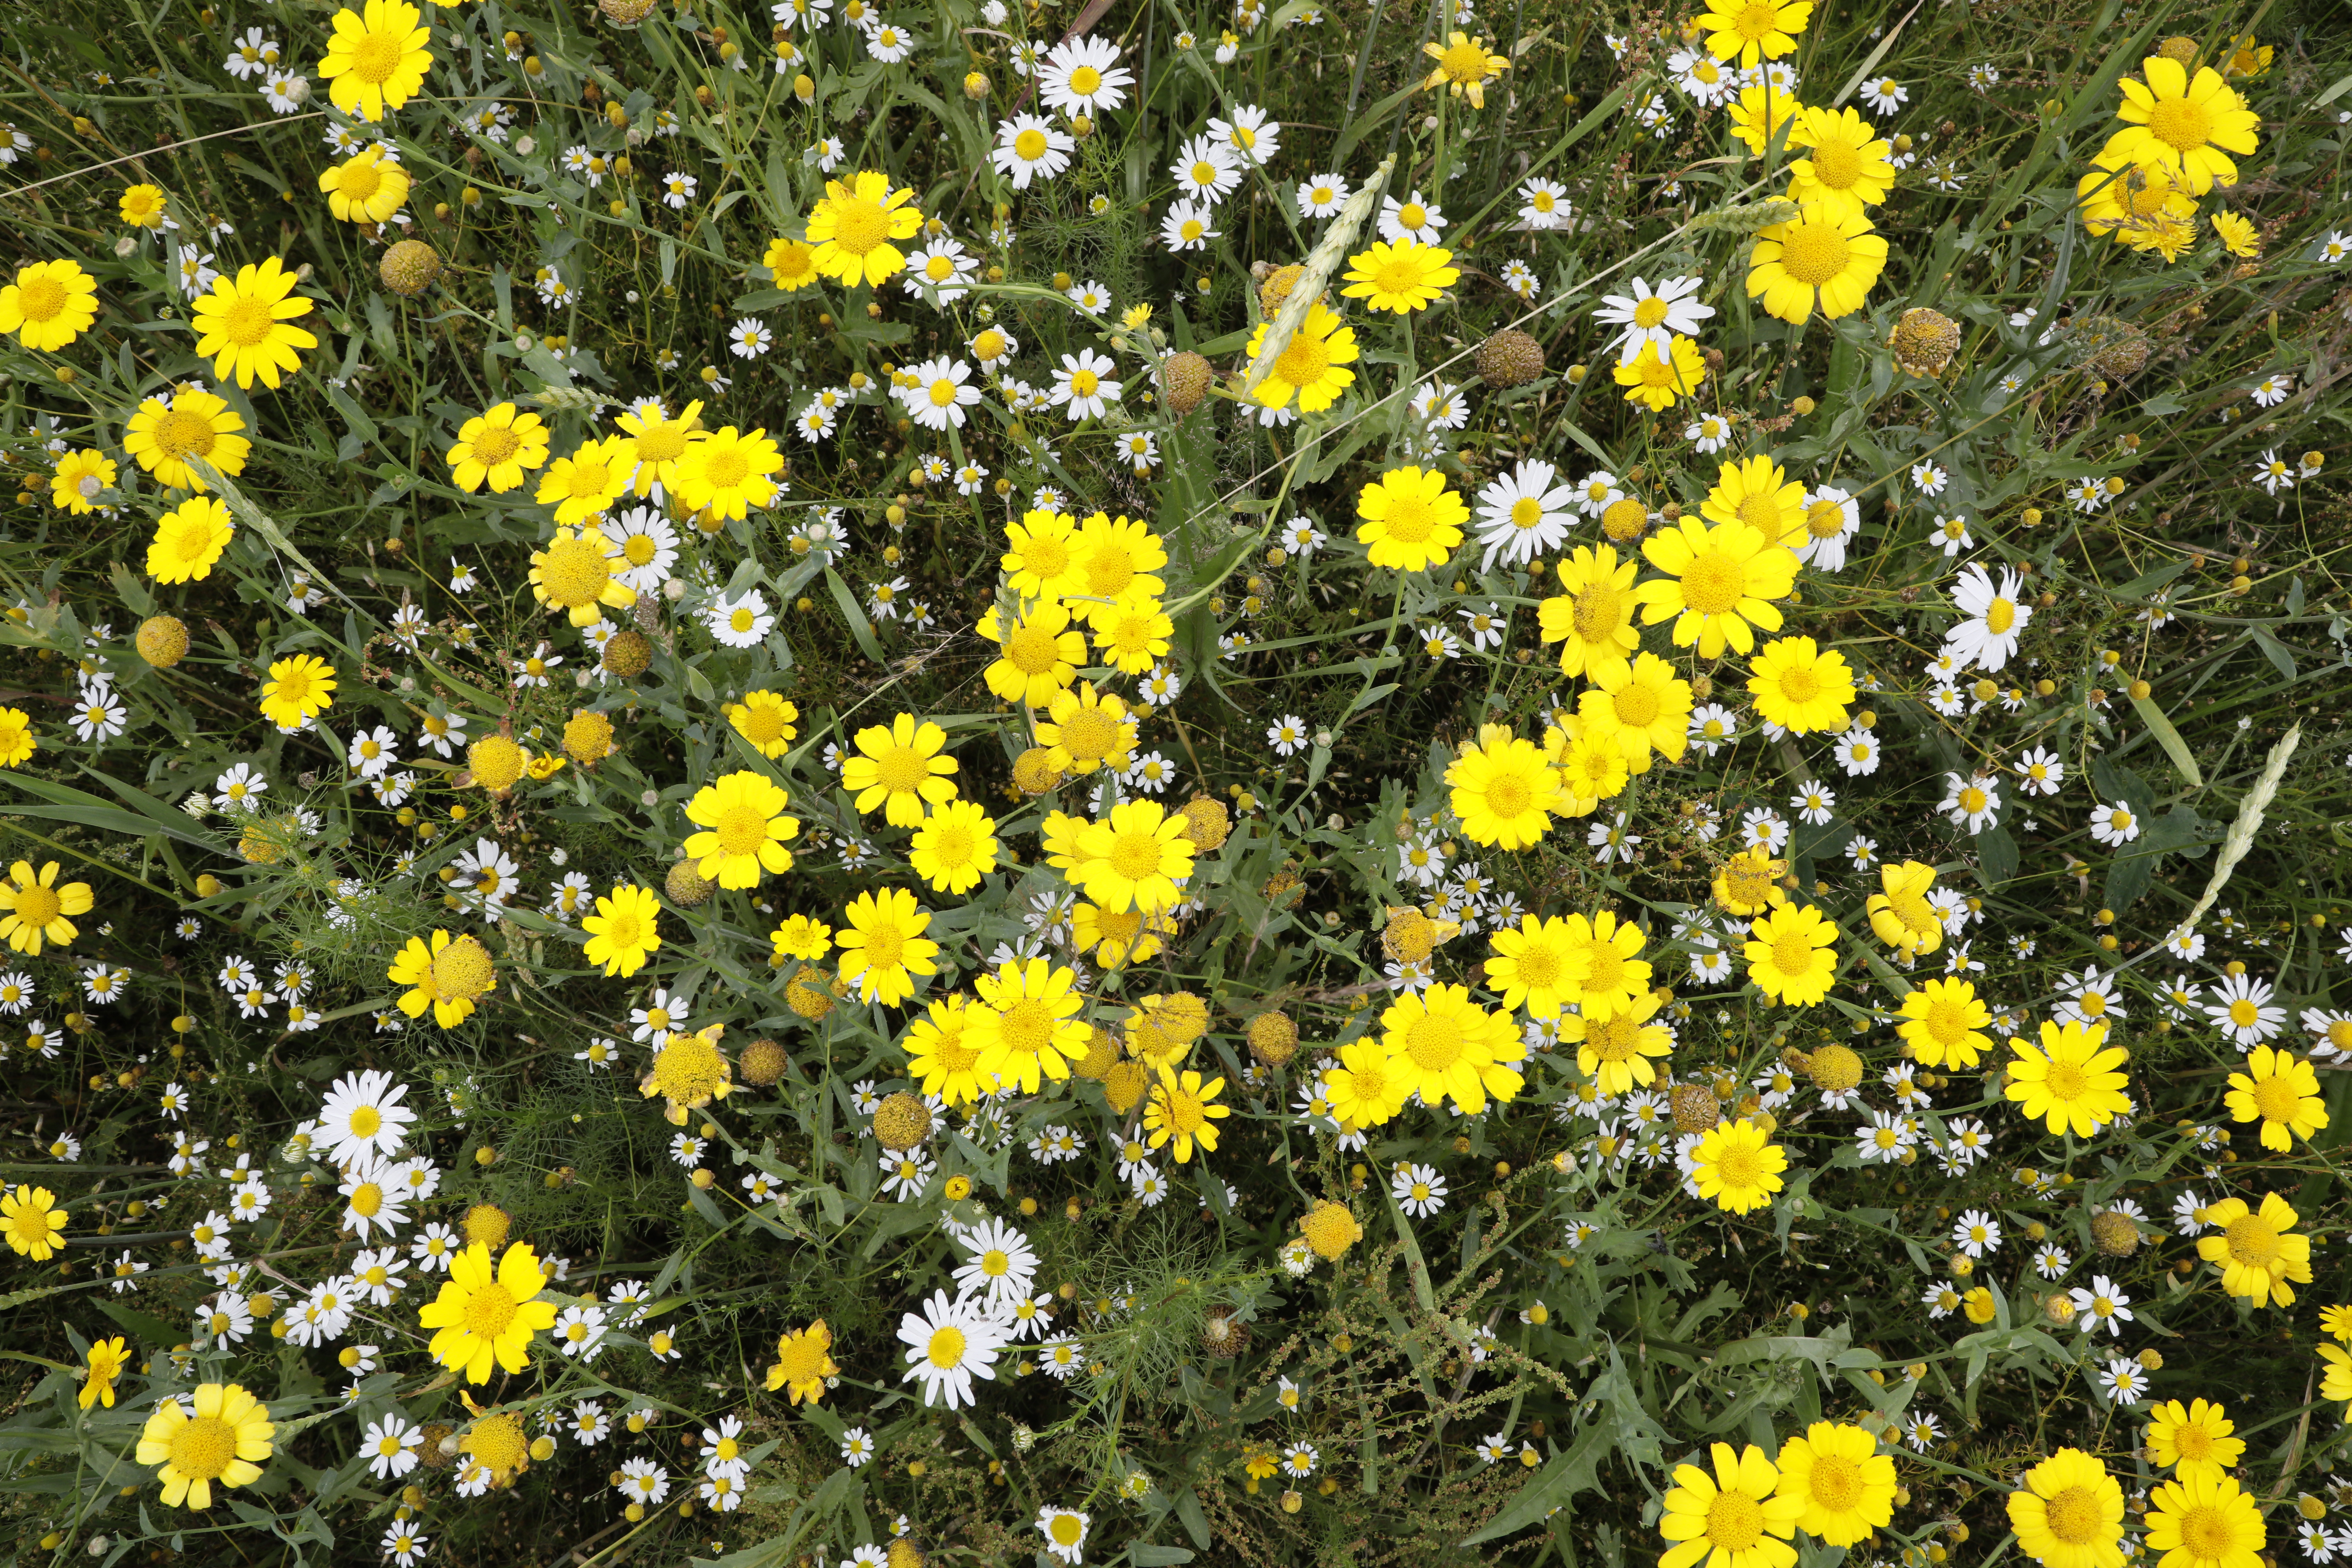
Plant species: Glebionis segetum, Chamomile * (aggregate), Yellow Composite * (aggregate)